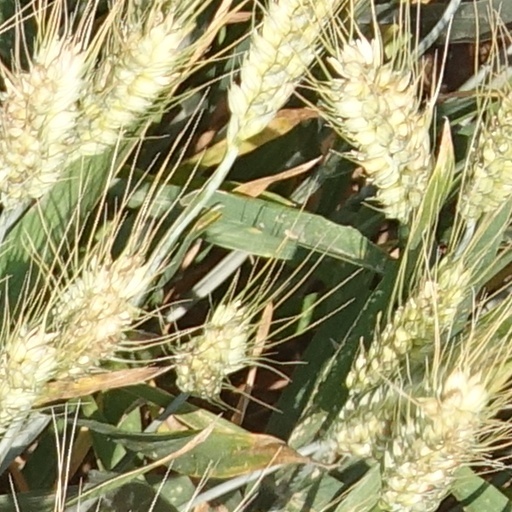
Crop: wheat